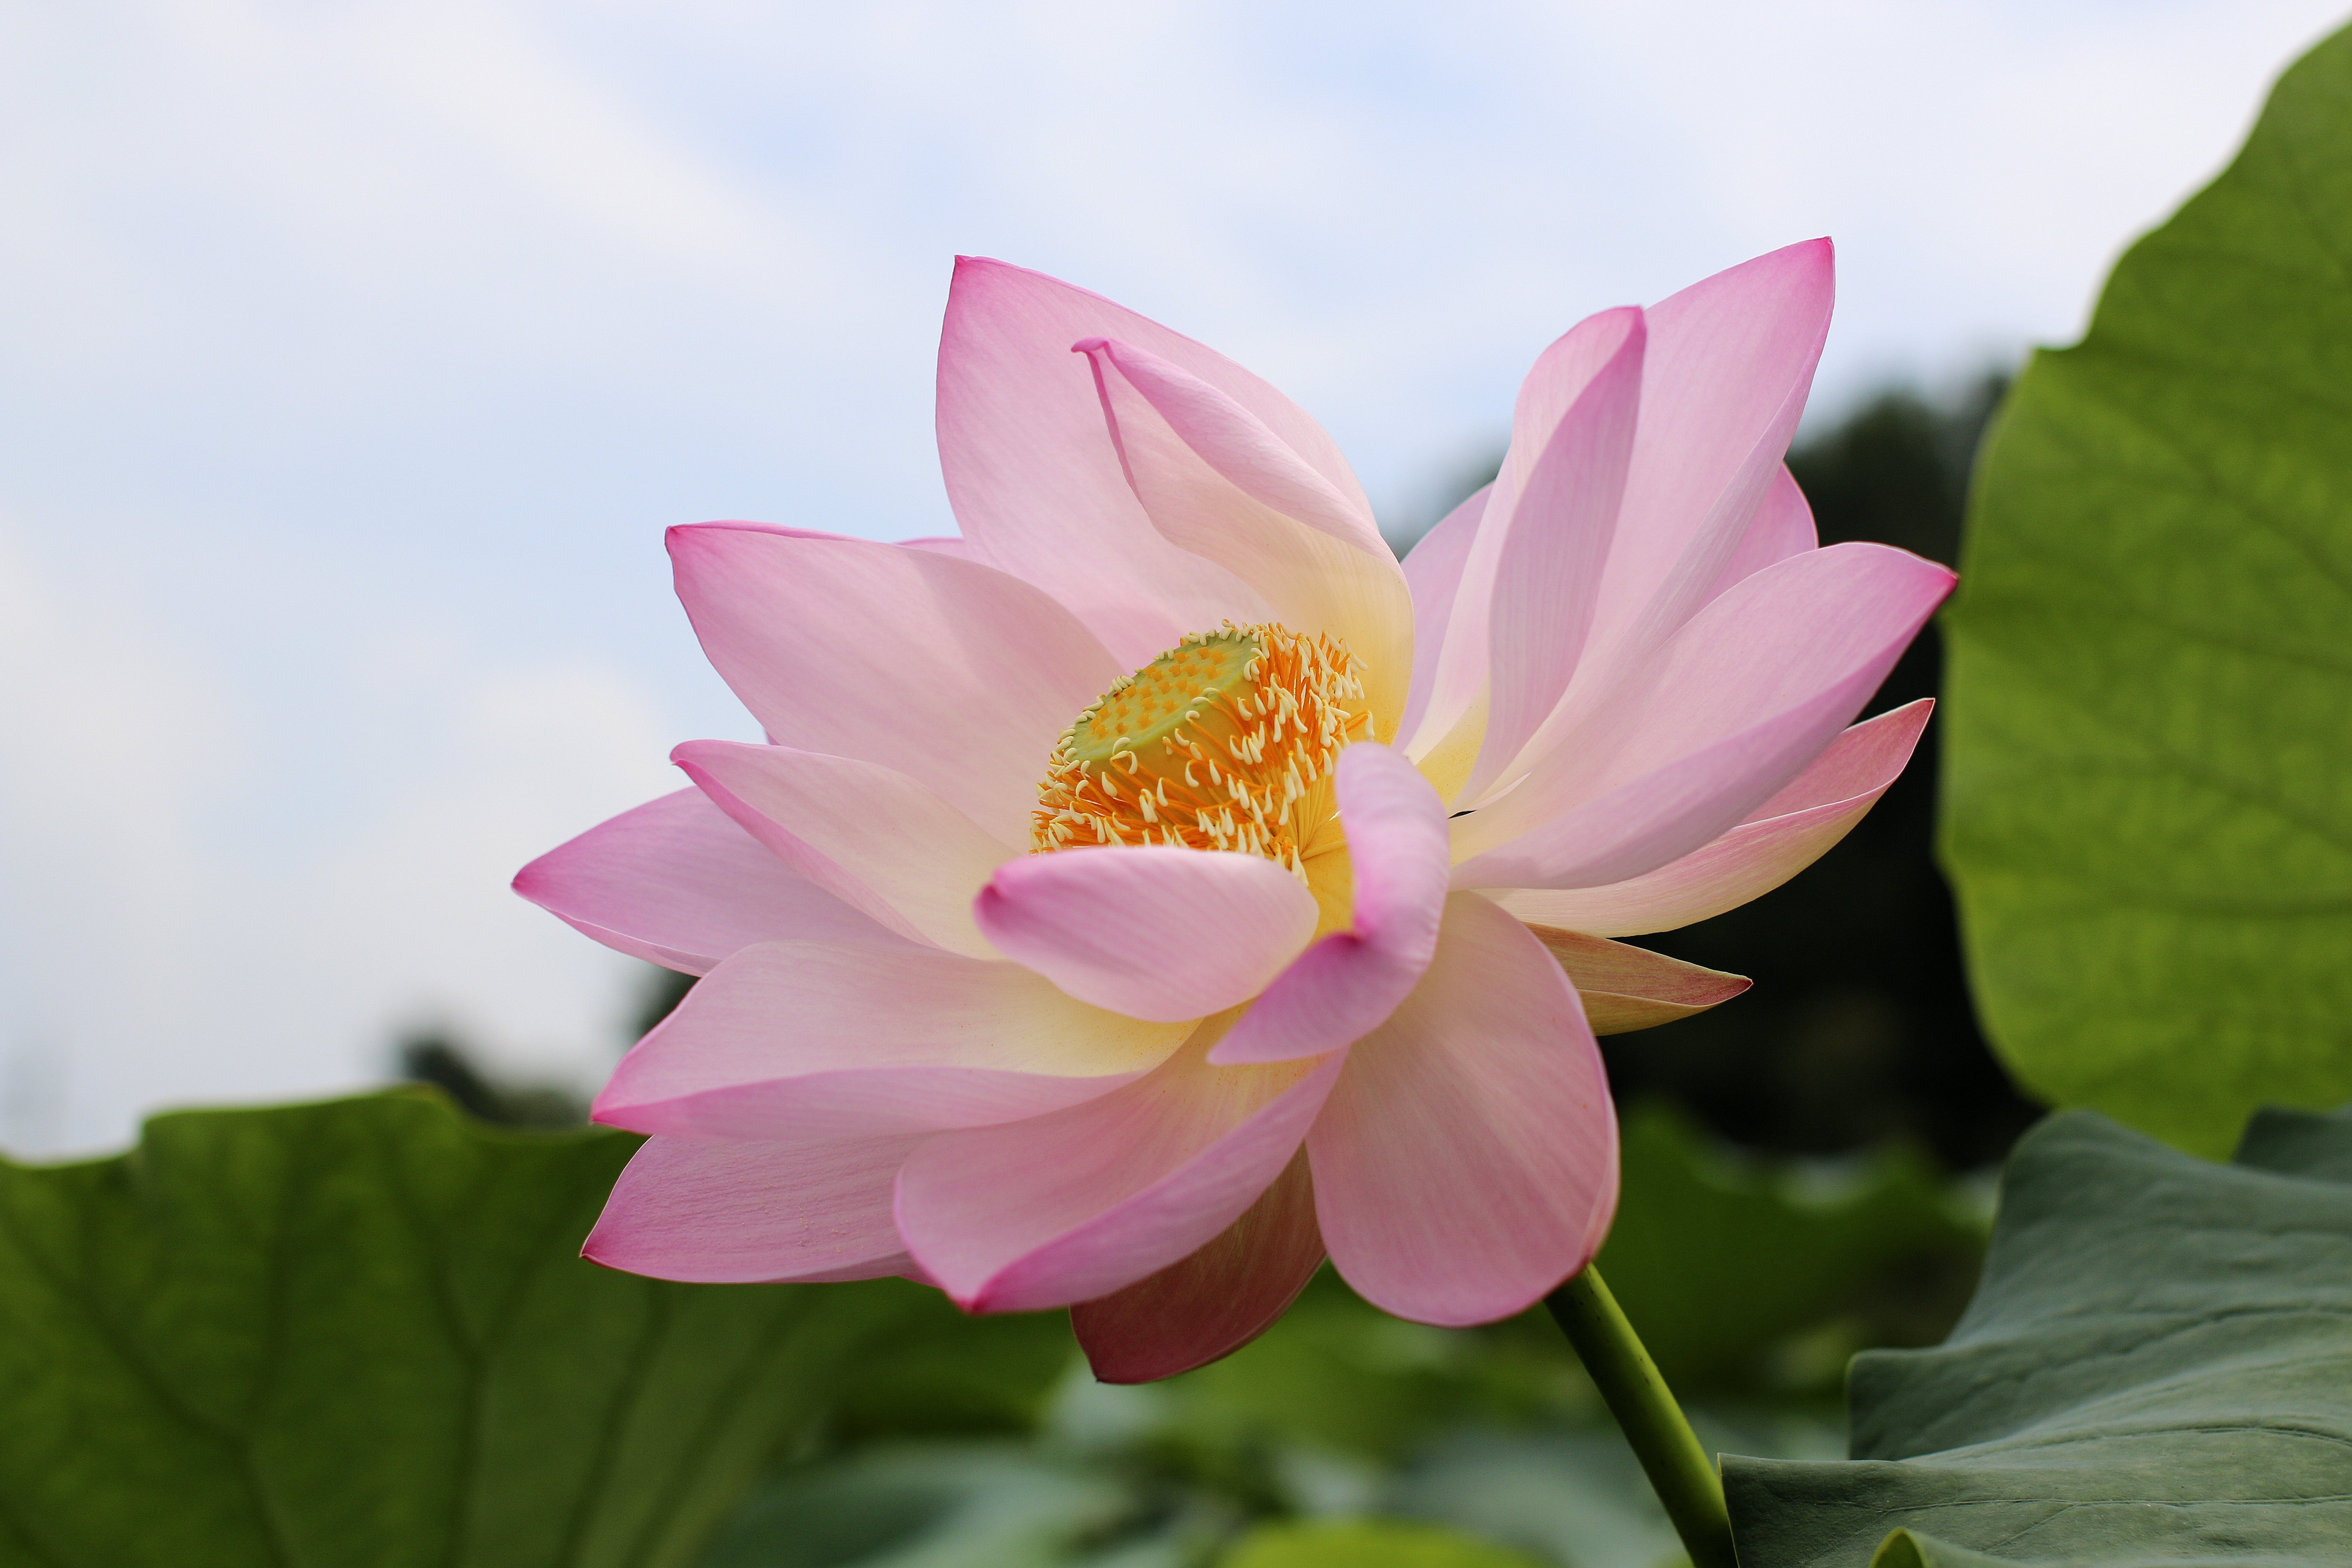
blossom, plant, flower, petal, natural, botany, pink, sacred lotus, aquatic plant, flora, lotus, beauty, rose petals, ao, macro photography, the beauty, flowering plant, daisy family, city car, gun cotton, lotus flowers, watering the plants, land plant, lotus family, proteales